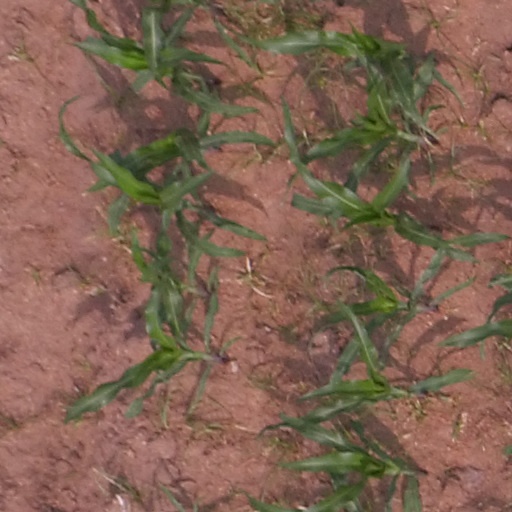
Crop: maize; corn